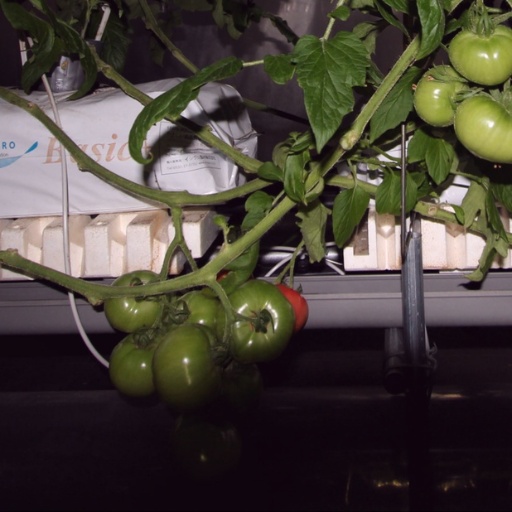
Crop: tomato